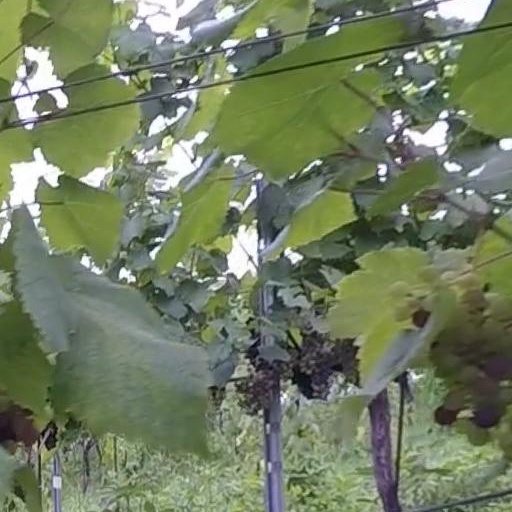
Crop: grape